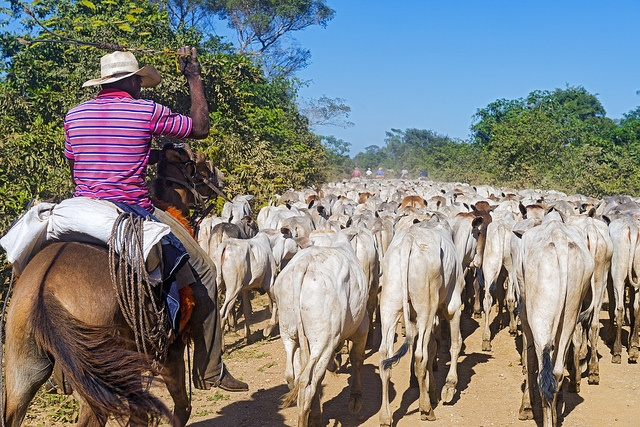
A man riding a horse who is herding some cattle.
A man on a horse is herding a bunch of cattle.
A guy on a horse walking behind a large herd of animals.
the man is sitting on a horse hoarding other animals.
A herder is guiding his livestock, while riding a camel.